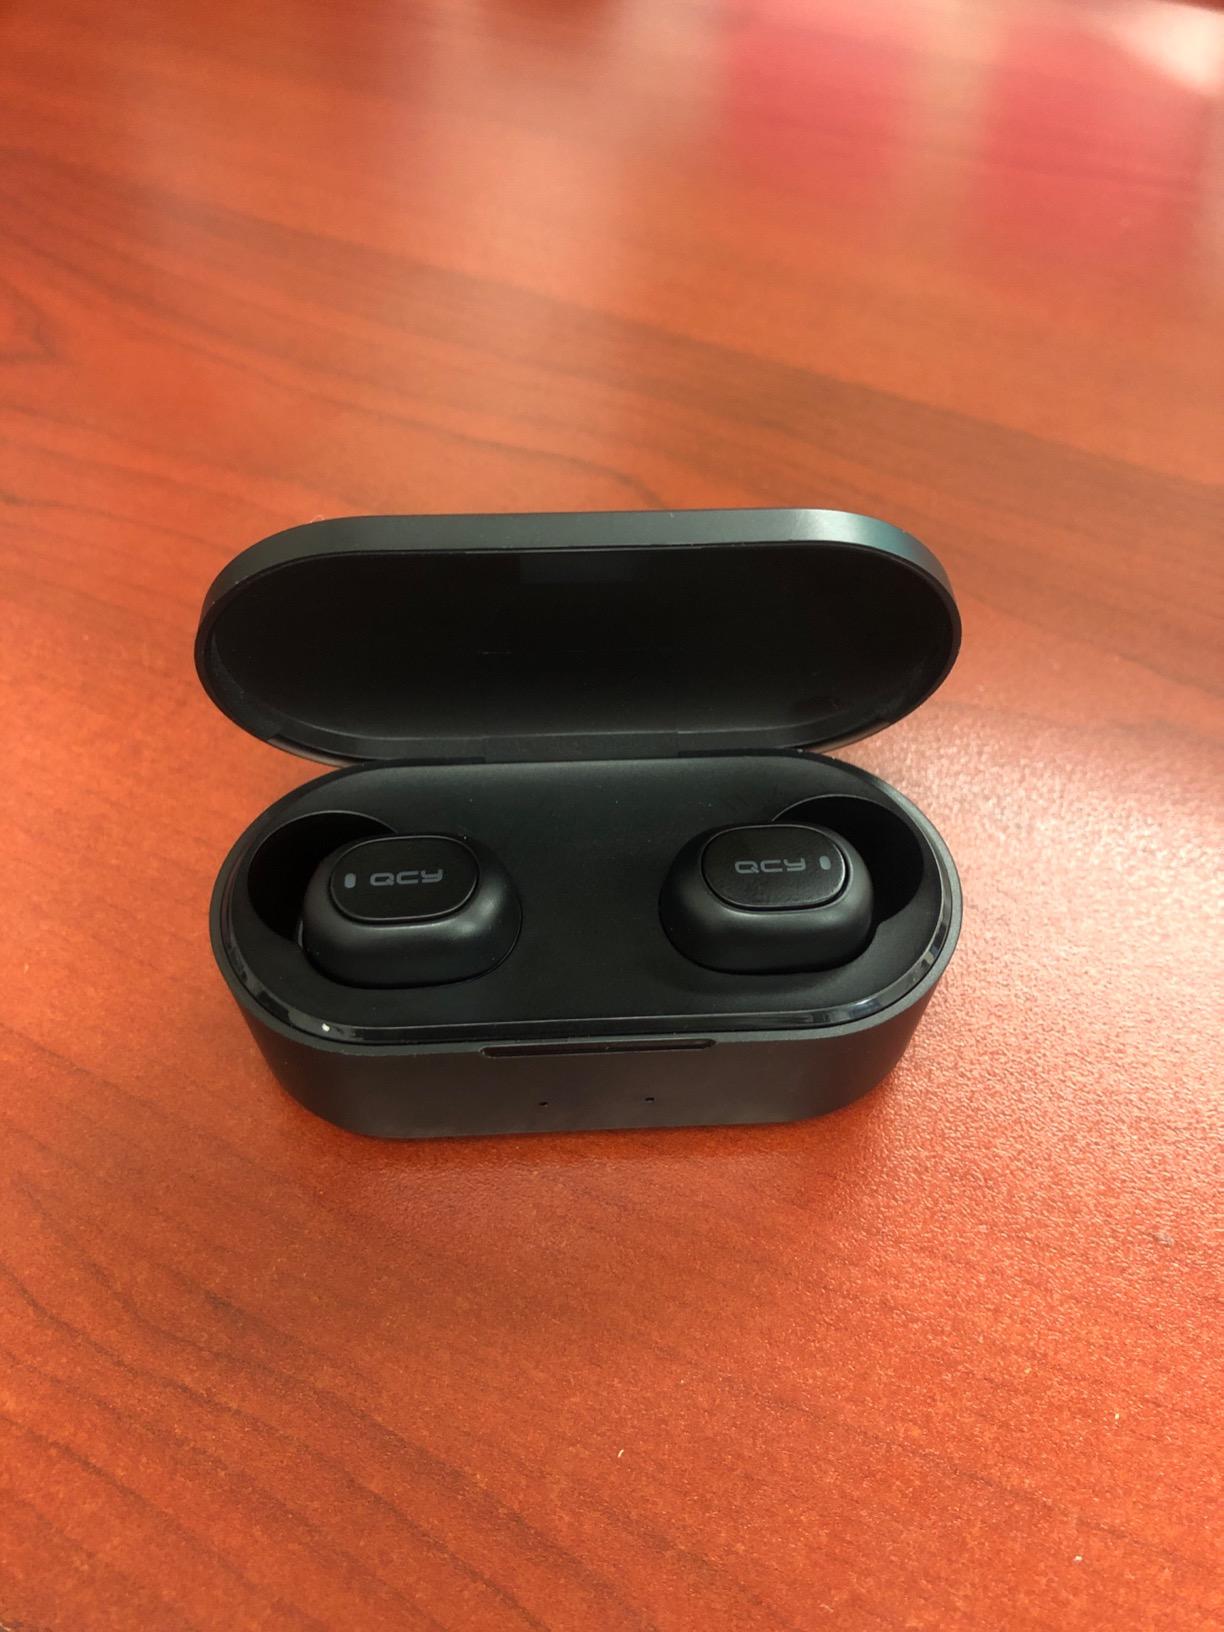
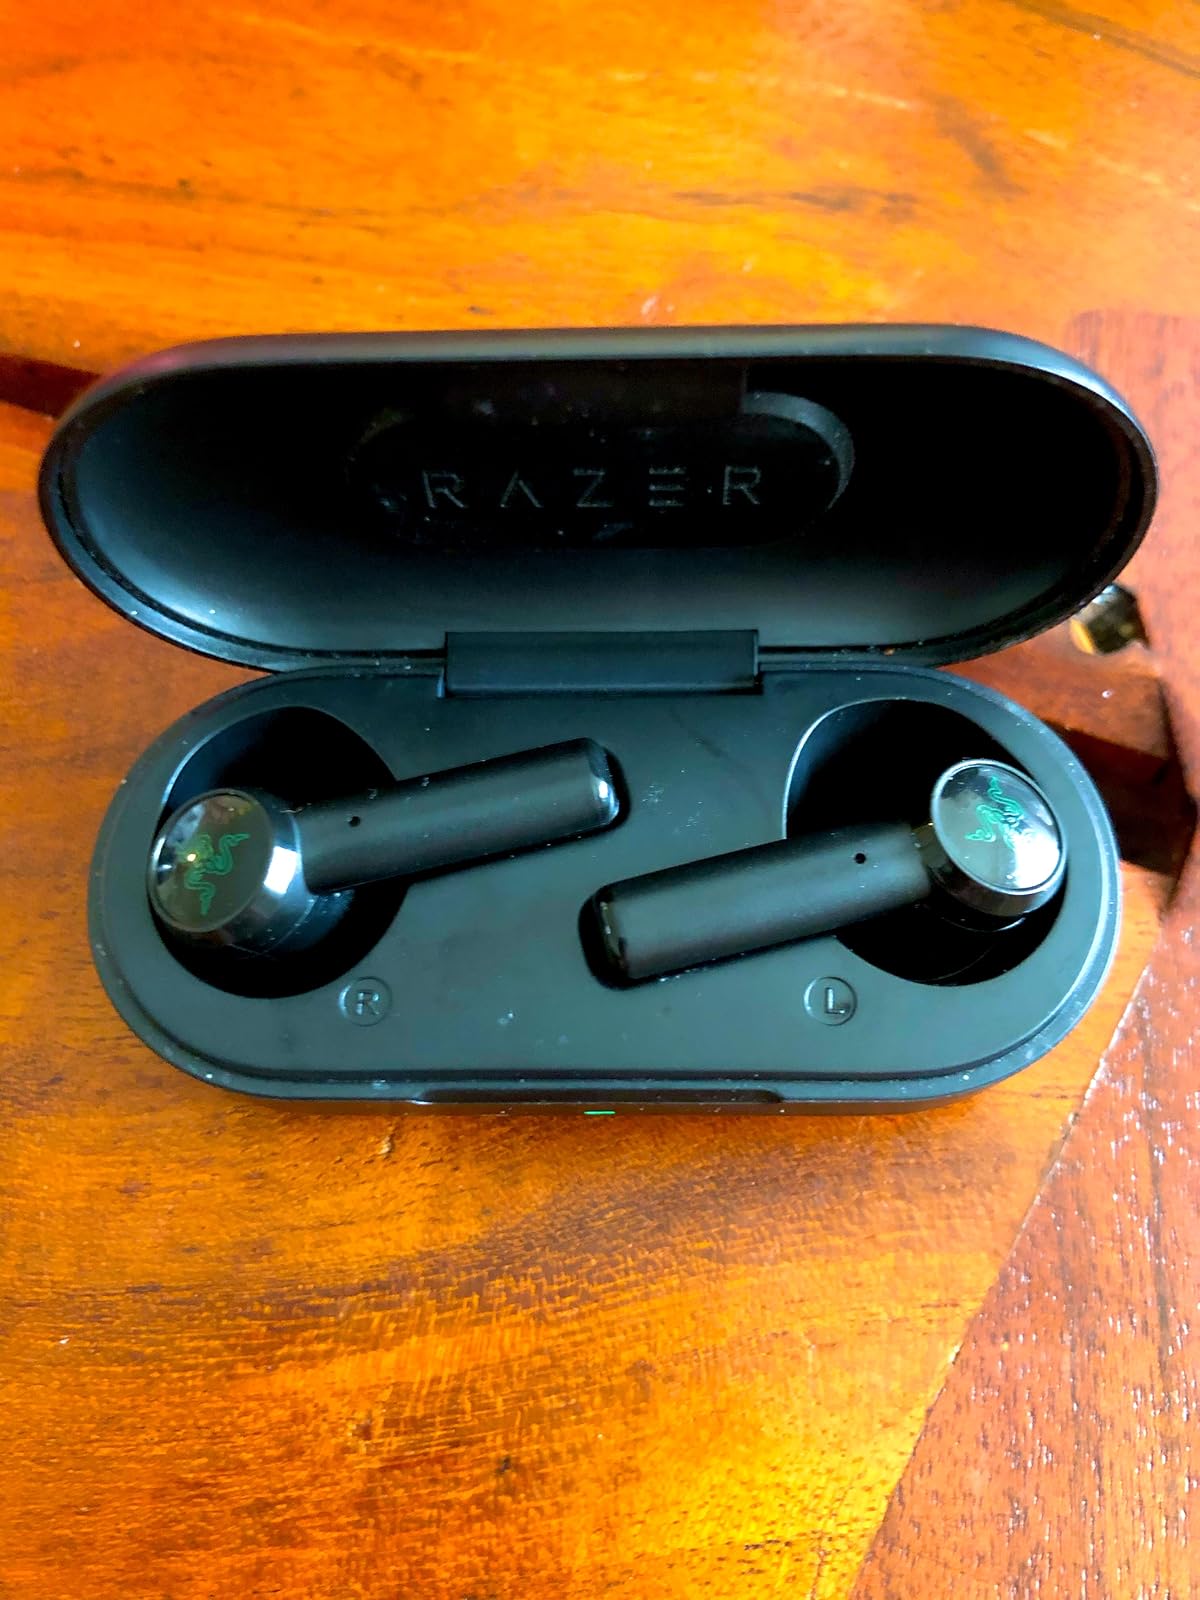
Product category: earbuds
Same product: no